The Proclamation of Dušan's Law Codex

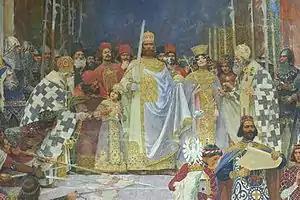
Detail showing Dušan emerging from the church, flanked by his wife and young son, as his law codex is proclaimed to the people

Stefan Dušan was one of Serbia's most powerful rulers. In the mid-14th century, he oversaw the establishment of a large Serbian state that stretched from the Danube to the Greek mainland. As a result of his achievements, in Serbian historiography he is referred to as Dušan the Mighty or Dušan the Lawgiver. The first suffix is in recognition of his expansion of Serbia's territory and the second in recognition of the law codex he introduced during his reign, commonly called Dušan's Code. In 1343, as King of Serbs and the Coast, Dušan added "King of the Romans" to his title. In late 1345, he began referring to himself as the Emperor ("tsar") of Serbia. On Easter Day, 16 April 1346, Dušan convoked an assembly in Skopje, attended by the Serbian Archbishop Joanikije II, the Archbishop of Ochrid Nikolaj I, the Bulgarian Patriarch Simeon and various religious leaders from Mount Athos. The assembly then ceremonially performed the raising of the autocephalous Serbian Archbishopric to the status of Patriarchate. From then on, the Archbishop was titled the Serbian Patriarch, with his seat in Patriarchal Monastery of Peć. Dušan was subsequently crowned Emperor of Serbia by the new Patriarch, Joanikije.